South Shetland Islands

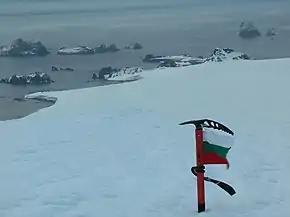
Williams Point, discovered on 19 February 1819

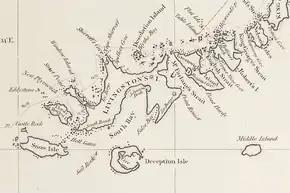
Fragment of George Powell's 1822 chart of the South Shetland Islands, with a phantom island on the bottom-right called "Middle Island".

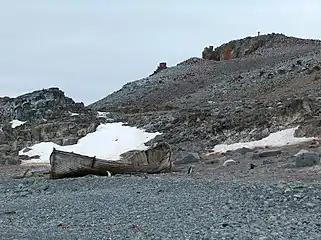
Norwegian whaling boat, Half Moon Island

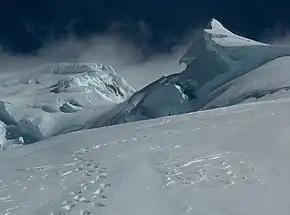
Ongal Peak, Tangra Mountains

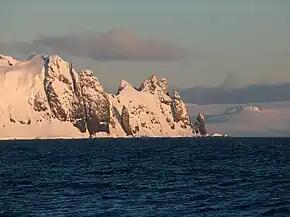
Renier Point

The South Shetland Islands are a group of Antarctic islands located in the Drake Passage with a total area of . They lie about north of the Antarctic Peninsula, and between southwest of the nearest point of the South Orkney Islands. By the Antarctic Treaty of 1959, the islands' sovereignty is neither recognized nor disputed by the signatories. According to British government language on the topic, "the whole of Antarctica is protected in the interests of peace and science."